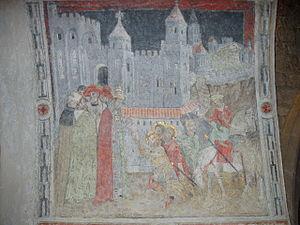
Le Palais des papes d'Avignon est la plus grande des constructions gothiques du Moyen Âge.
La collégiale Saint-Barnard est une église de Romans-sur-Isère fondée en 838 par Saint Barnard sur les bords de l'Isère.